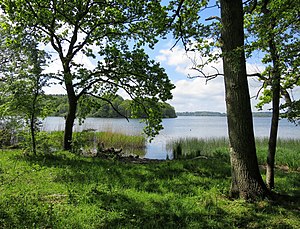
Skarresø (Jyderup)
Udsigt over Skarresø.
Udsigt over Skarresø i Jyderup
Skarresø tidligere Skarrid Sø er en 194 ha stor sø beliggende vest for Jyderup i